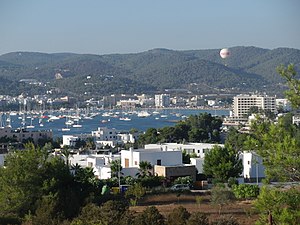
San Antonio (Ibiza)
San Antonio de Portmany er en by på den vestlige kyst af den spanske ø Ibiza. Byen, der har 25.779 indbyggere, er øens andenstørste efter hovedbyen på øen, som også hedder Ibiza ligesom selve øen. Om sommeren besøger tusindvis af unge mennesker fra hele Europa San Antonio de Portmany, som er kendt for sine mange billige diskoteker.